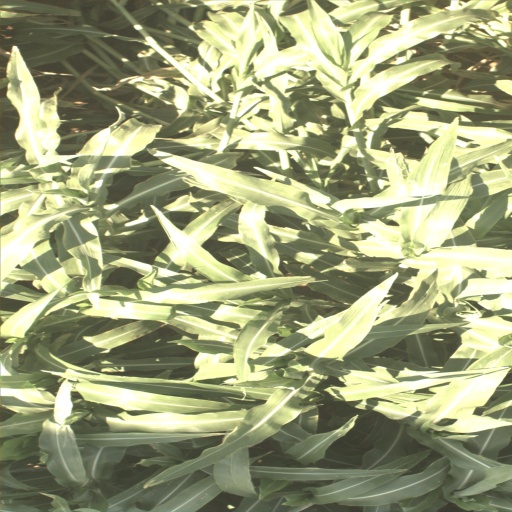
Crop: sorghum